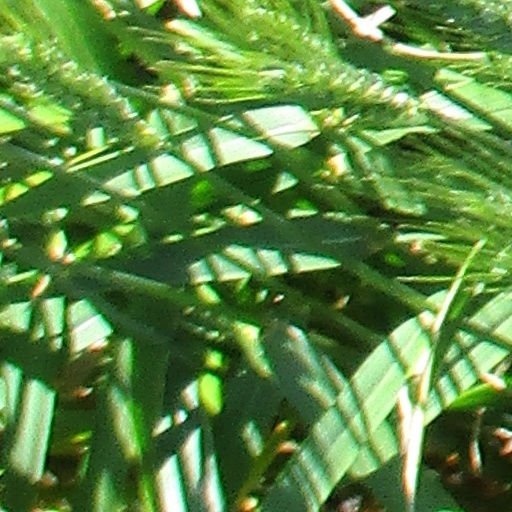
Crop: wheat